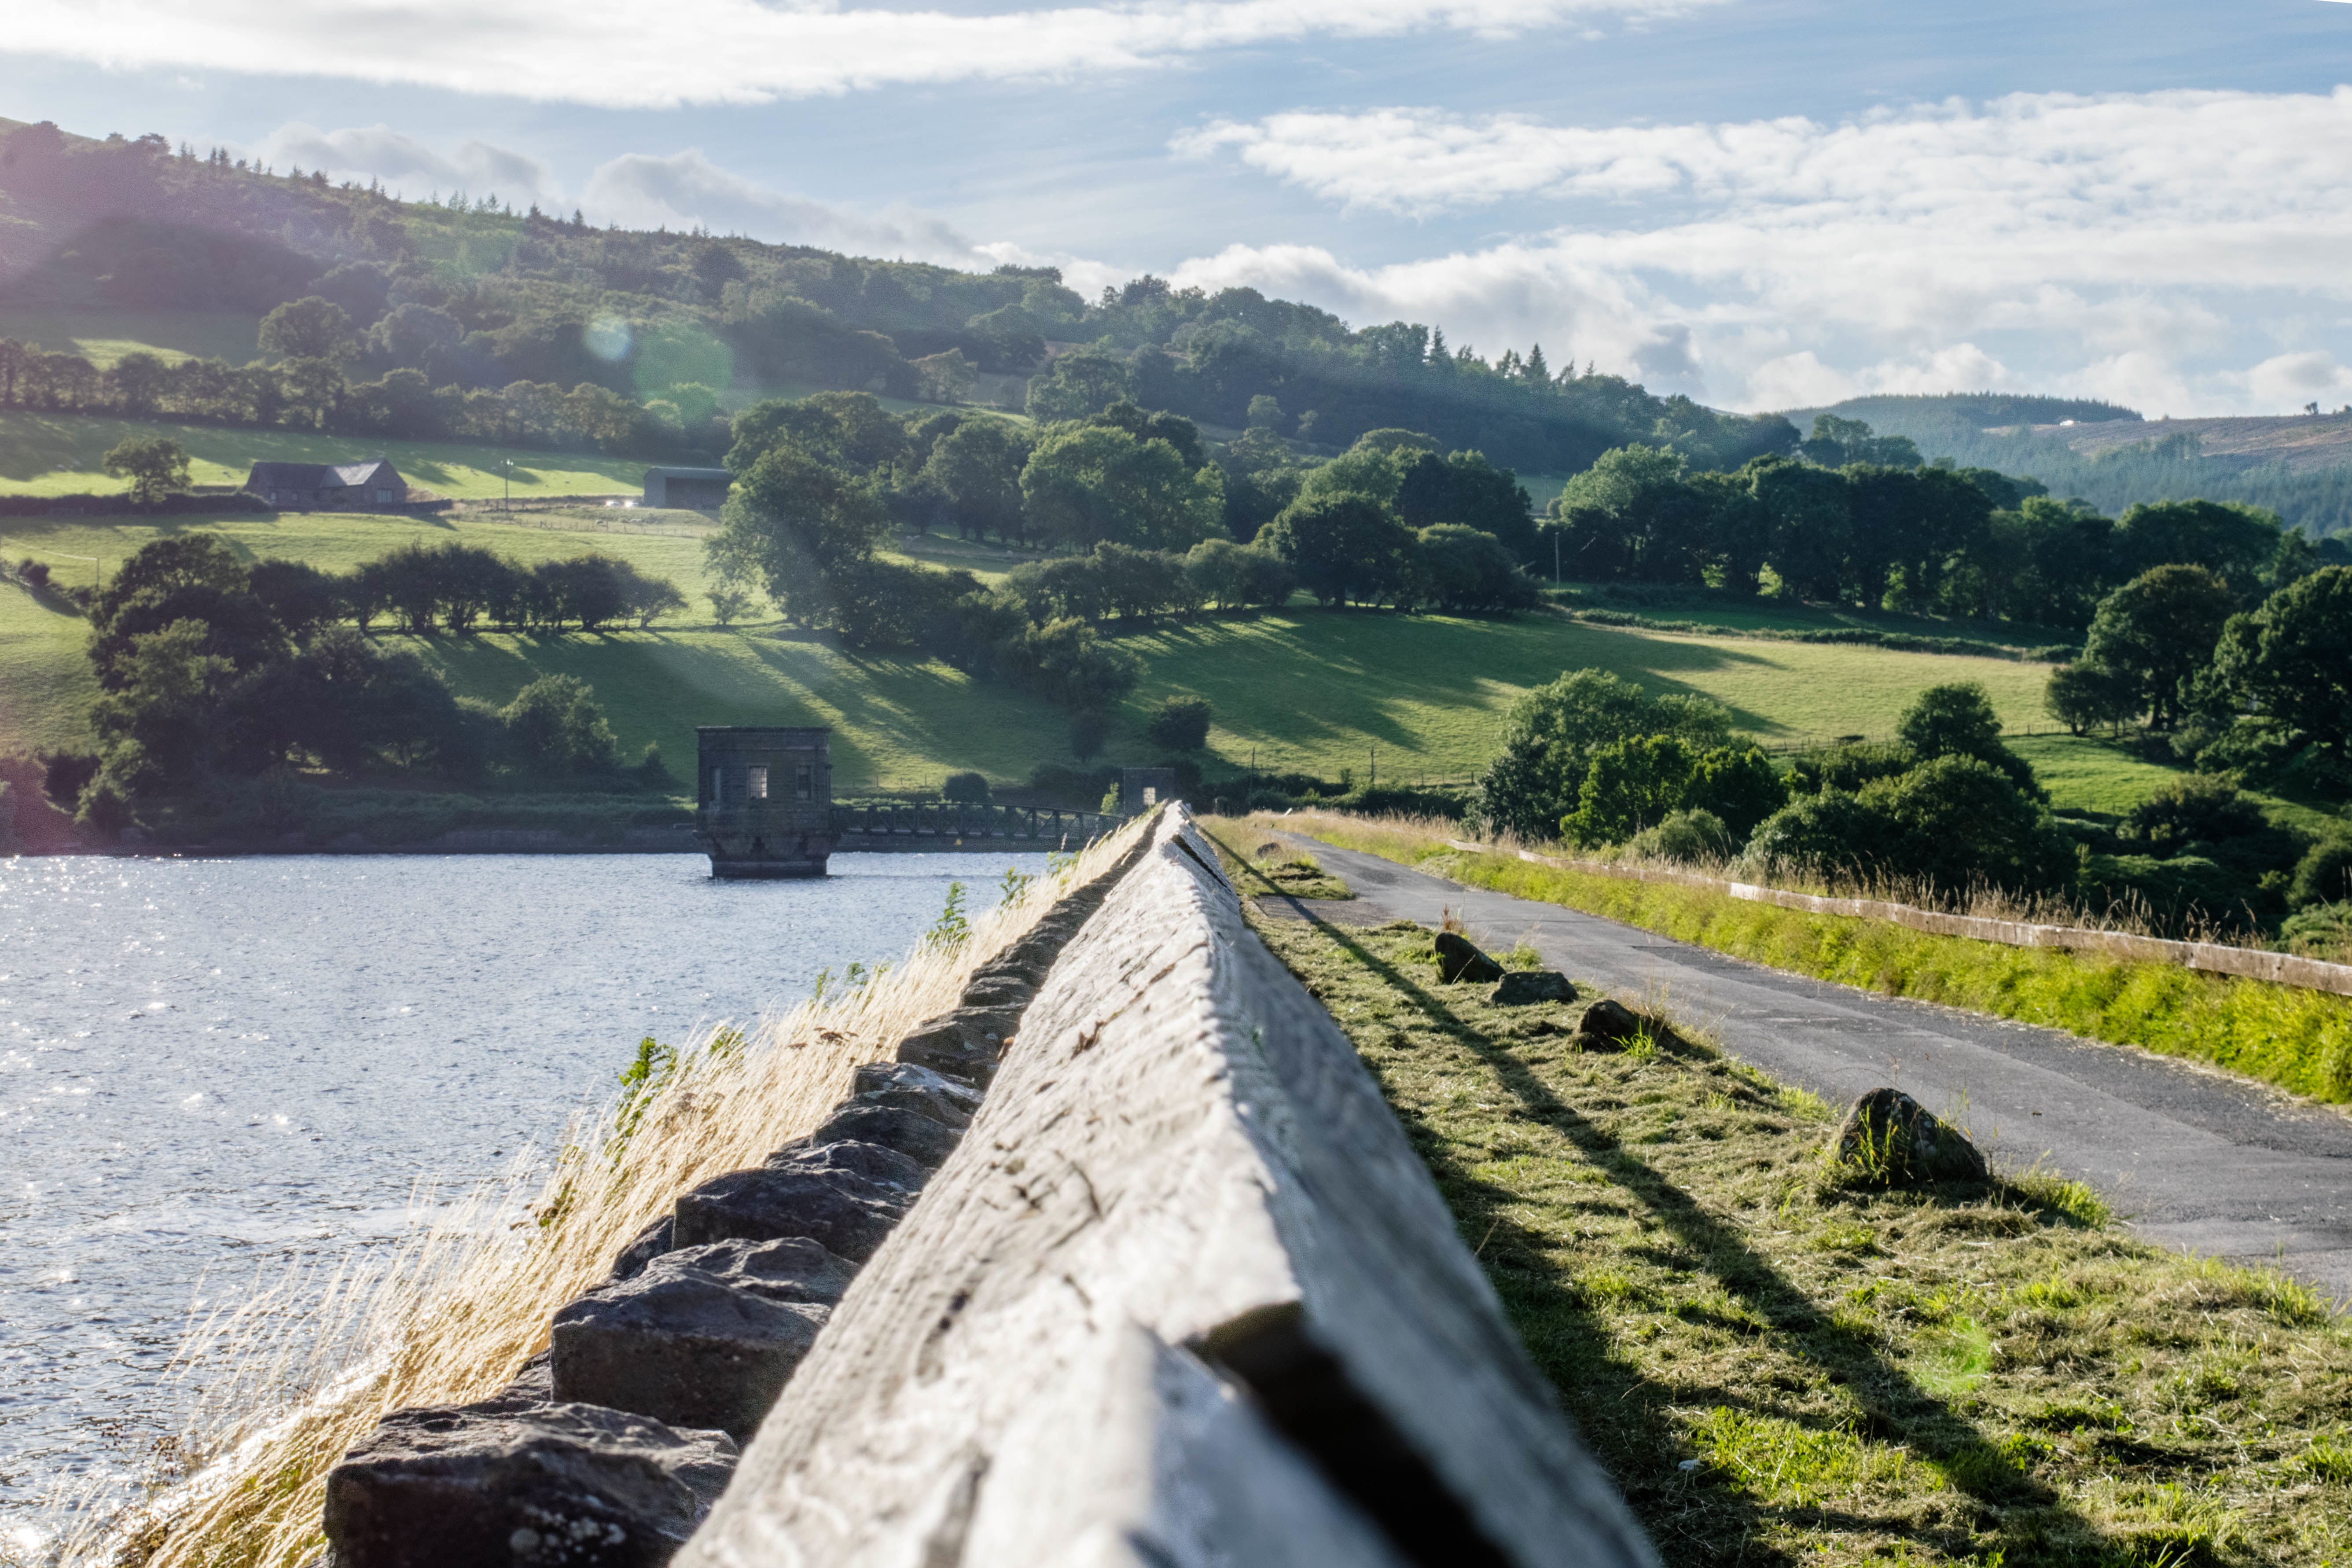
landscape, coast, mountain, track, hill, lake, river, valley, mountain range, transport, reservoir, waterway, loch, rural area, mountainous landforms